Red Flag (song)

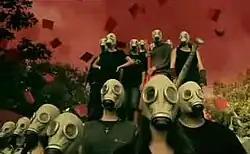
The final scene of the music video.

The video depicts a spontaneous revolution by youths, with the titular red flag itself being a symbol of socialism and revolt. It begins with a group of school children locked inside a school, screaming, "We want out!" Finally, they break through the handcuffed doors and proceed to run around the school and surrounding area, covering various symbols of authority and luxury – including a CCTV camera, a barbecue, a boat, a car, gas pumps and eventually the town hall – with red flags. As they run through the town, more people join in. Finally, they arrive at city hall where the members of Billy Talent are performing, and which has been covered with red flags. Most children begin to mosh to the song, while others continue to run around, covering things with red flags. One of the children throws history books into the crowd, destroying them. The video ends with the children standing under red smoke, with pages of the books falling behind them, all wearing Soviet GP-5 gas masks. Voices chanting "We want out!" can also be heard at the end of the video.